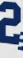
Number: 2